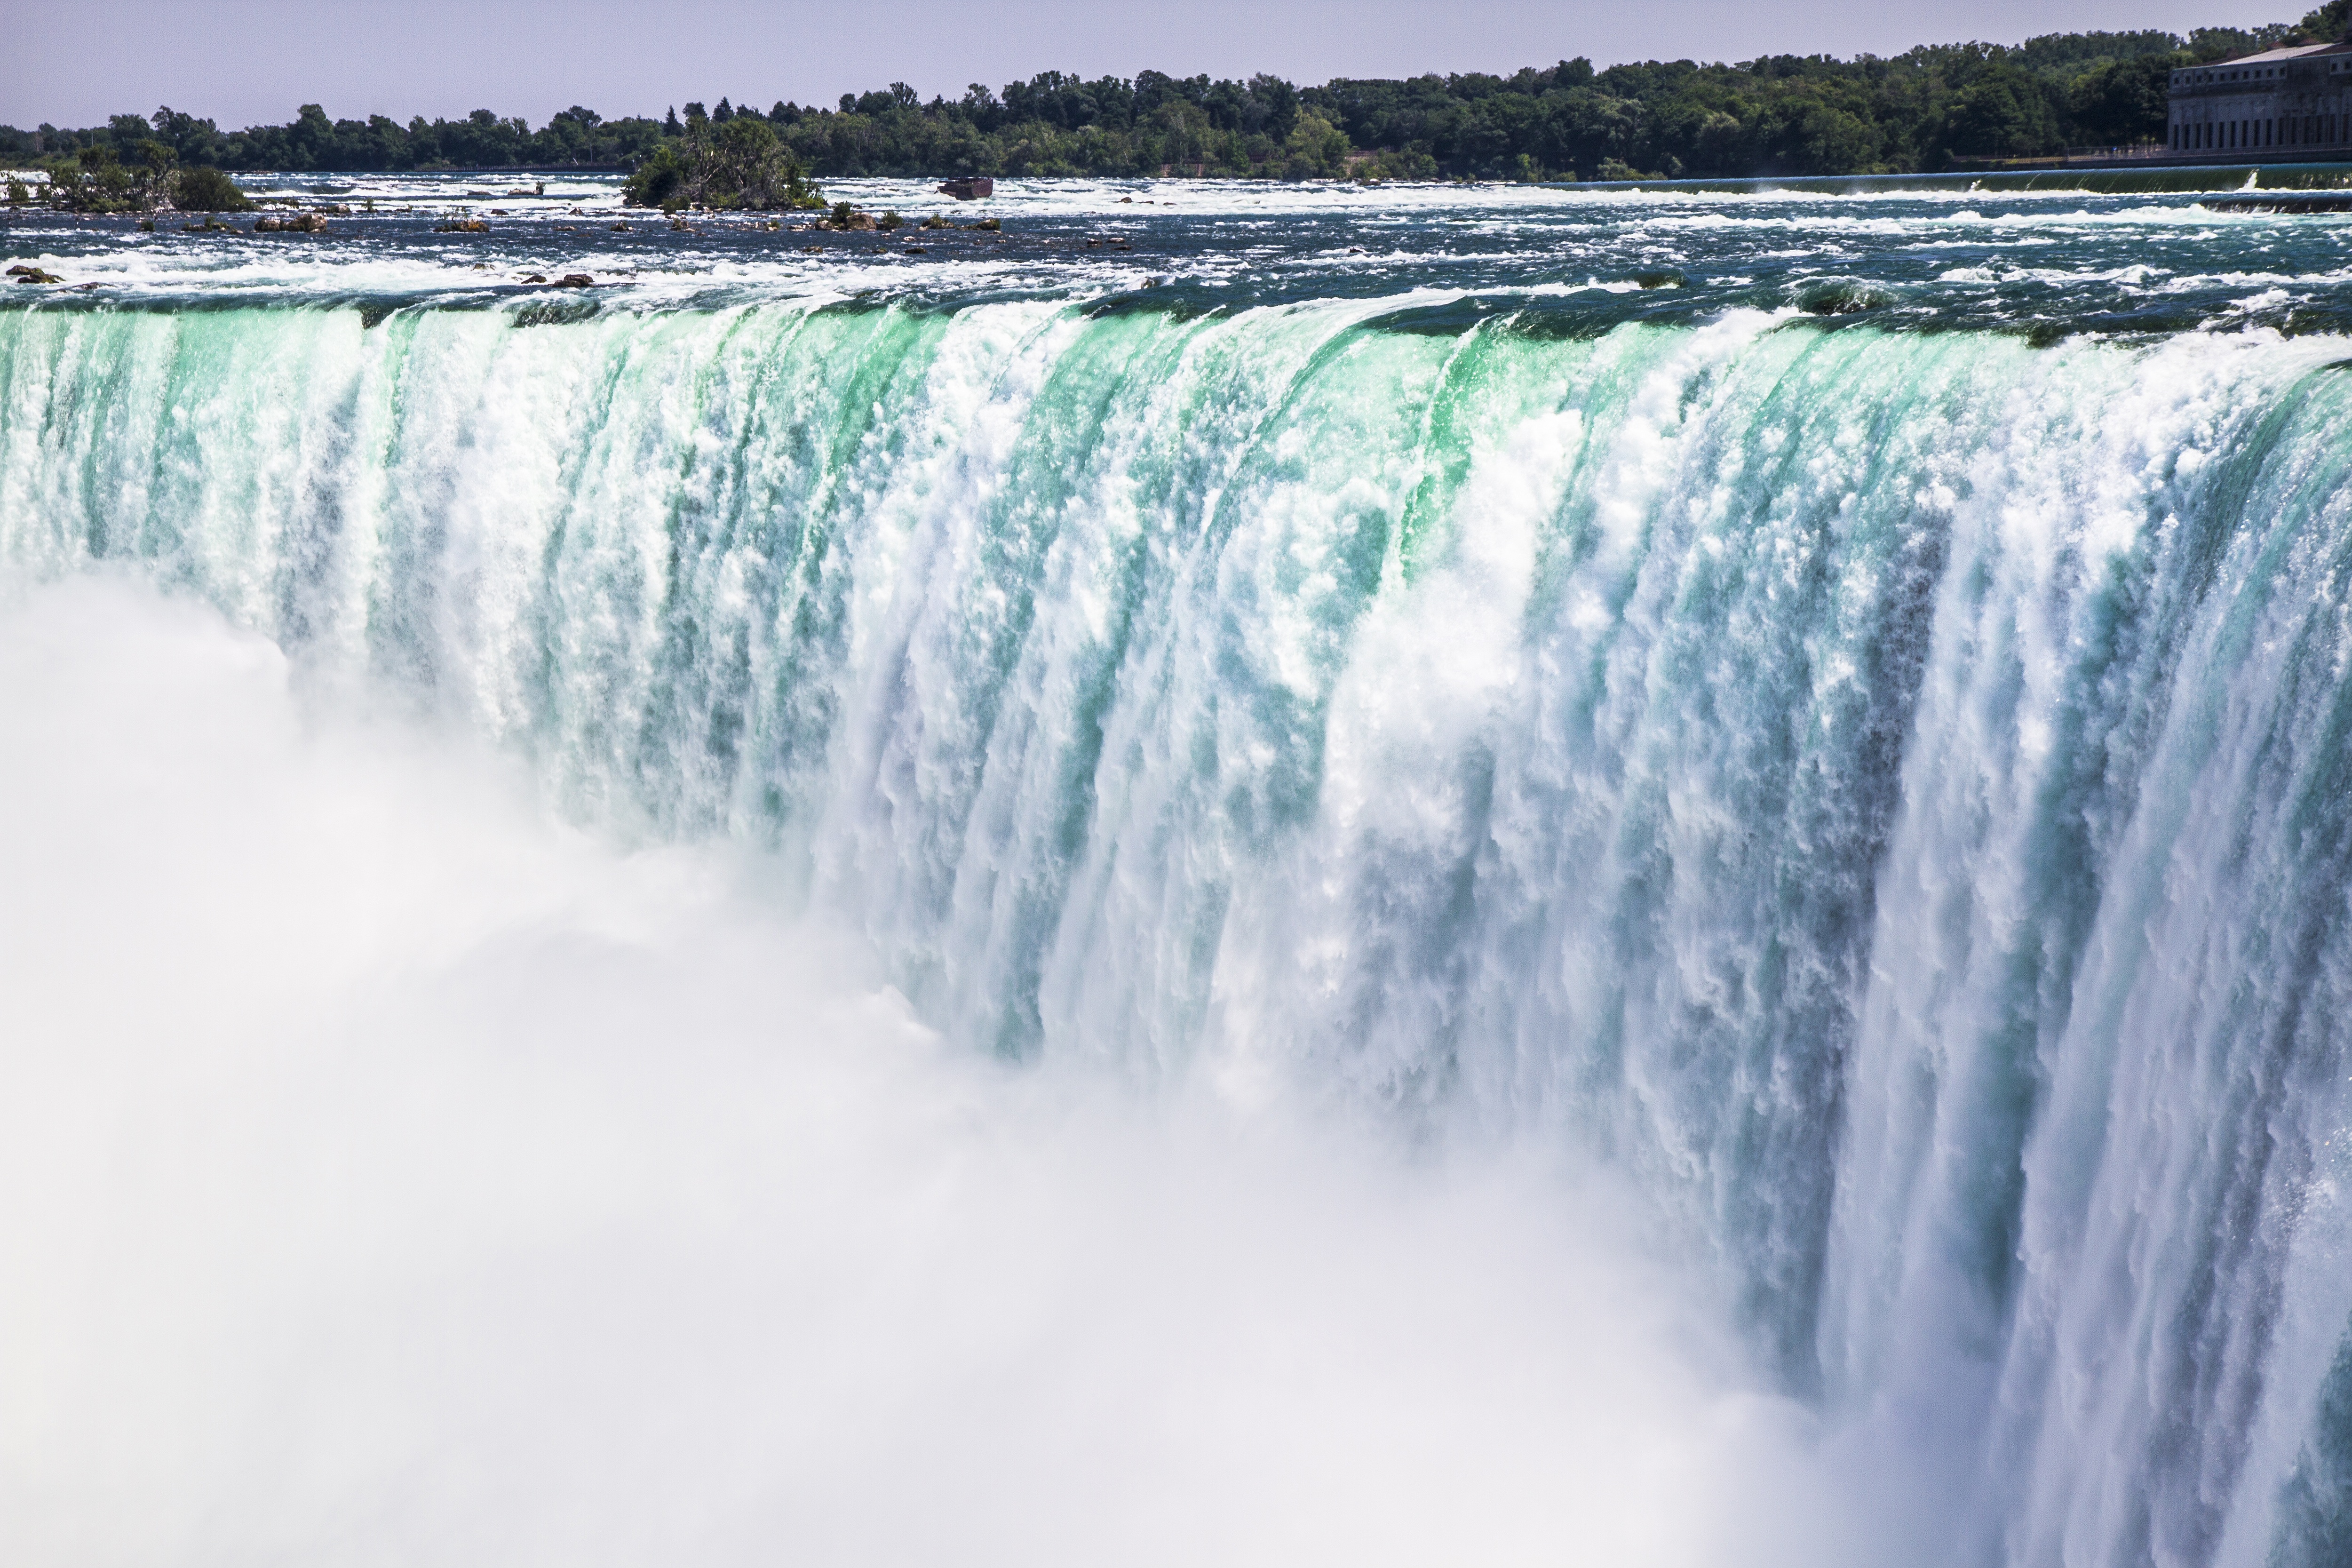
water, nature, waterfall, mist, wave, wet, river, ice, flow, natural, rapid, landmark, tourism, season, body of water, american, canada, falls, canadian, wasserfall, wonder, niagara, water feature, freezing, atmospheric phenomenon, wind wave